Black-crested antshrike

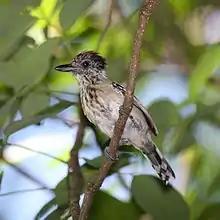
Female

The black-crested antshrike is long and weighs . This species exhibits sexual dimorphism, but both sexes have a shaggy crest. Adult males of the nominate subspecies "S. c. canadensis" have a black head, throat, and center of their breast. They have a white band on their nape. Their upperparts are cinnamon-brown. Their wings and tail are black with white edges to the feathers and white spots at the tips of the outer tail feathers. The sides of their breast and their belly are whitish gray and their flanks and crissum a darker gray. Adult females have a rufous crown, a grayish face, and cinnamon nape and sides of their neck. Their upperparts are cinnamon-brown like the male's. Their wings and tail are brownish black with white edges on the flight feathers and white edges and tips on the tail feathers. Their throat is whitish, their breast cinnamon with blackish streaks, and their belly and crissum buff-tinged whitish. Subadult males resemble adult females.